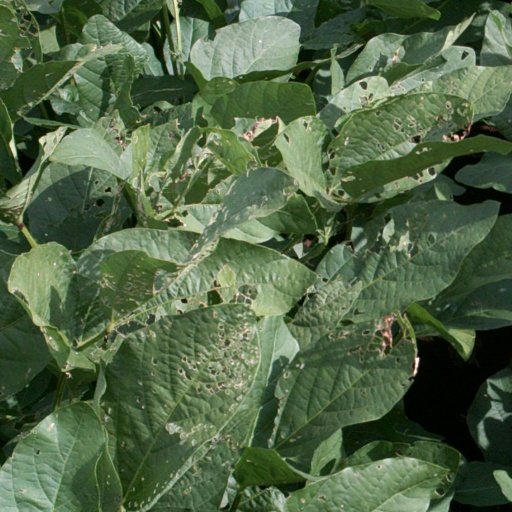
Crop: soybean